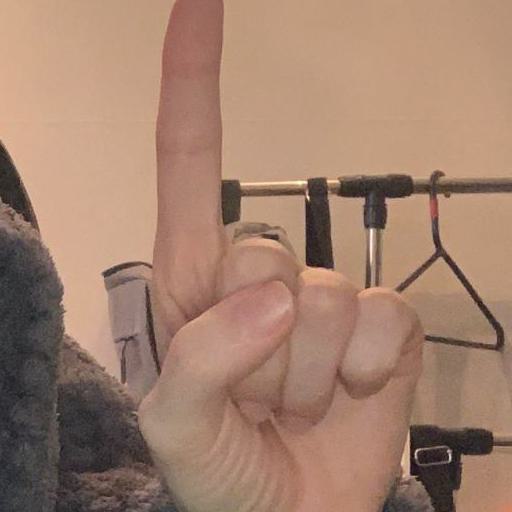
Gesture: one